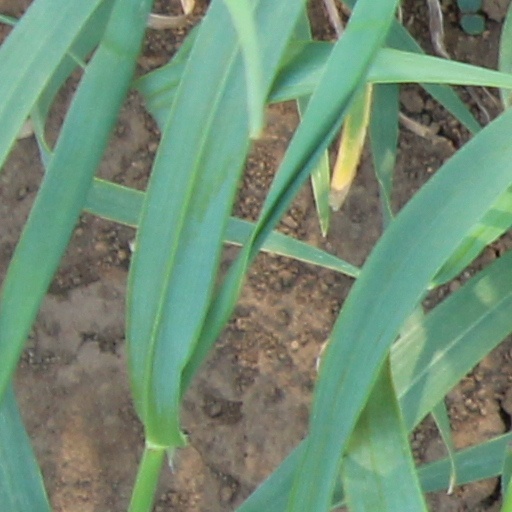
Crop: wheat